Xihu, Changhua

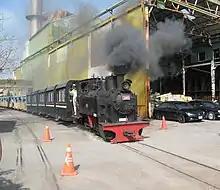
Tourist train at the former Xihu Sugar Factory

During Japanese rule, Xihu was an important center for sugar manufacturing. Because of the demand for sugar transport, a railway system was set up. At the former Xihu Sugar Factory, a tourist train featuring 60-year-old steam engine continues to operate. The locomotive is Taiwan's first unmodified steam engine, Engine No. 346.